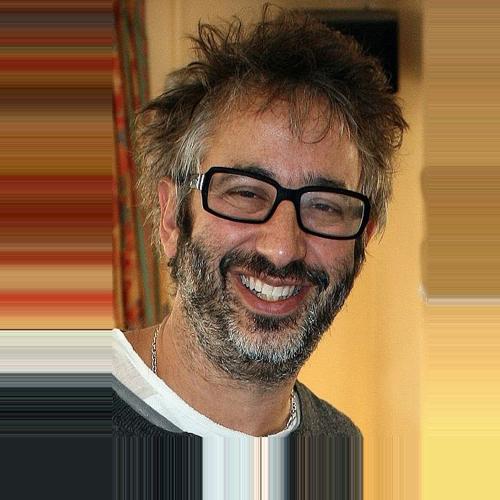
Age: 45